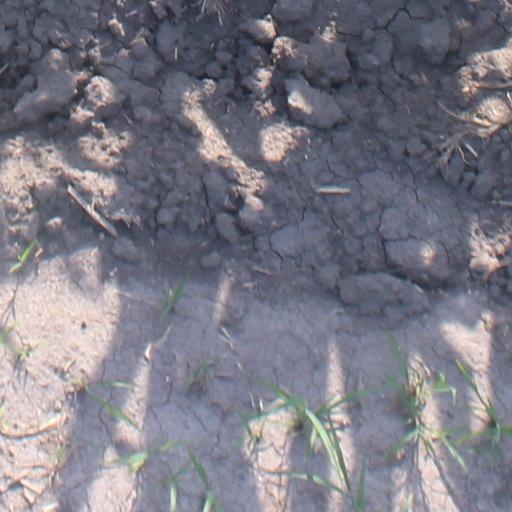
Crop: maize; corn